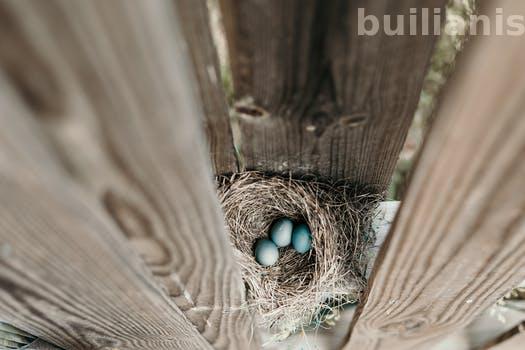
Label: Watermark